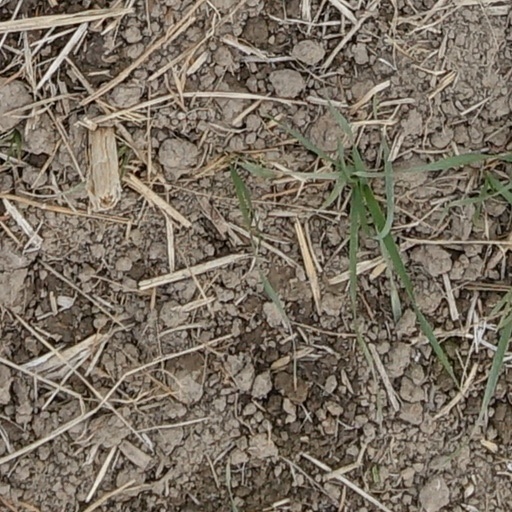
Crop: wheat